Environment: real
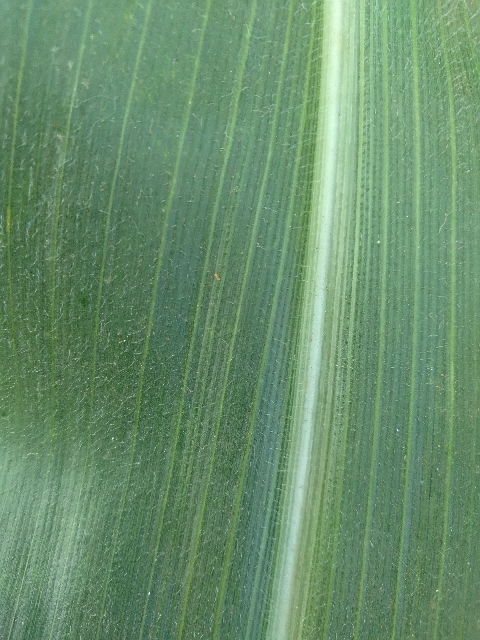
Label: healthy